Caroline Weldon

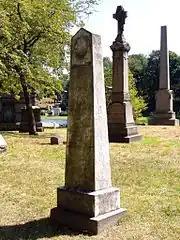
Weldon Grave at Green Wood Cemetery in Brooklyn, New York

Weldon died alone in her Brooklyn apartment on 15 March 1921. The cause of death was accidental third degree burns to her face and body caused by a fire that was sparked by a candle. She was interred at the Valentiny family plot at Green Wood Cemetery in Brooklyn, New York.